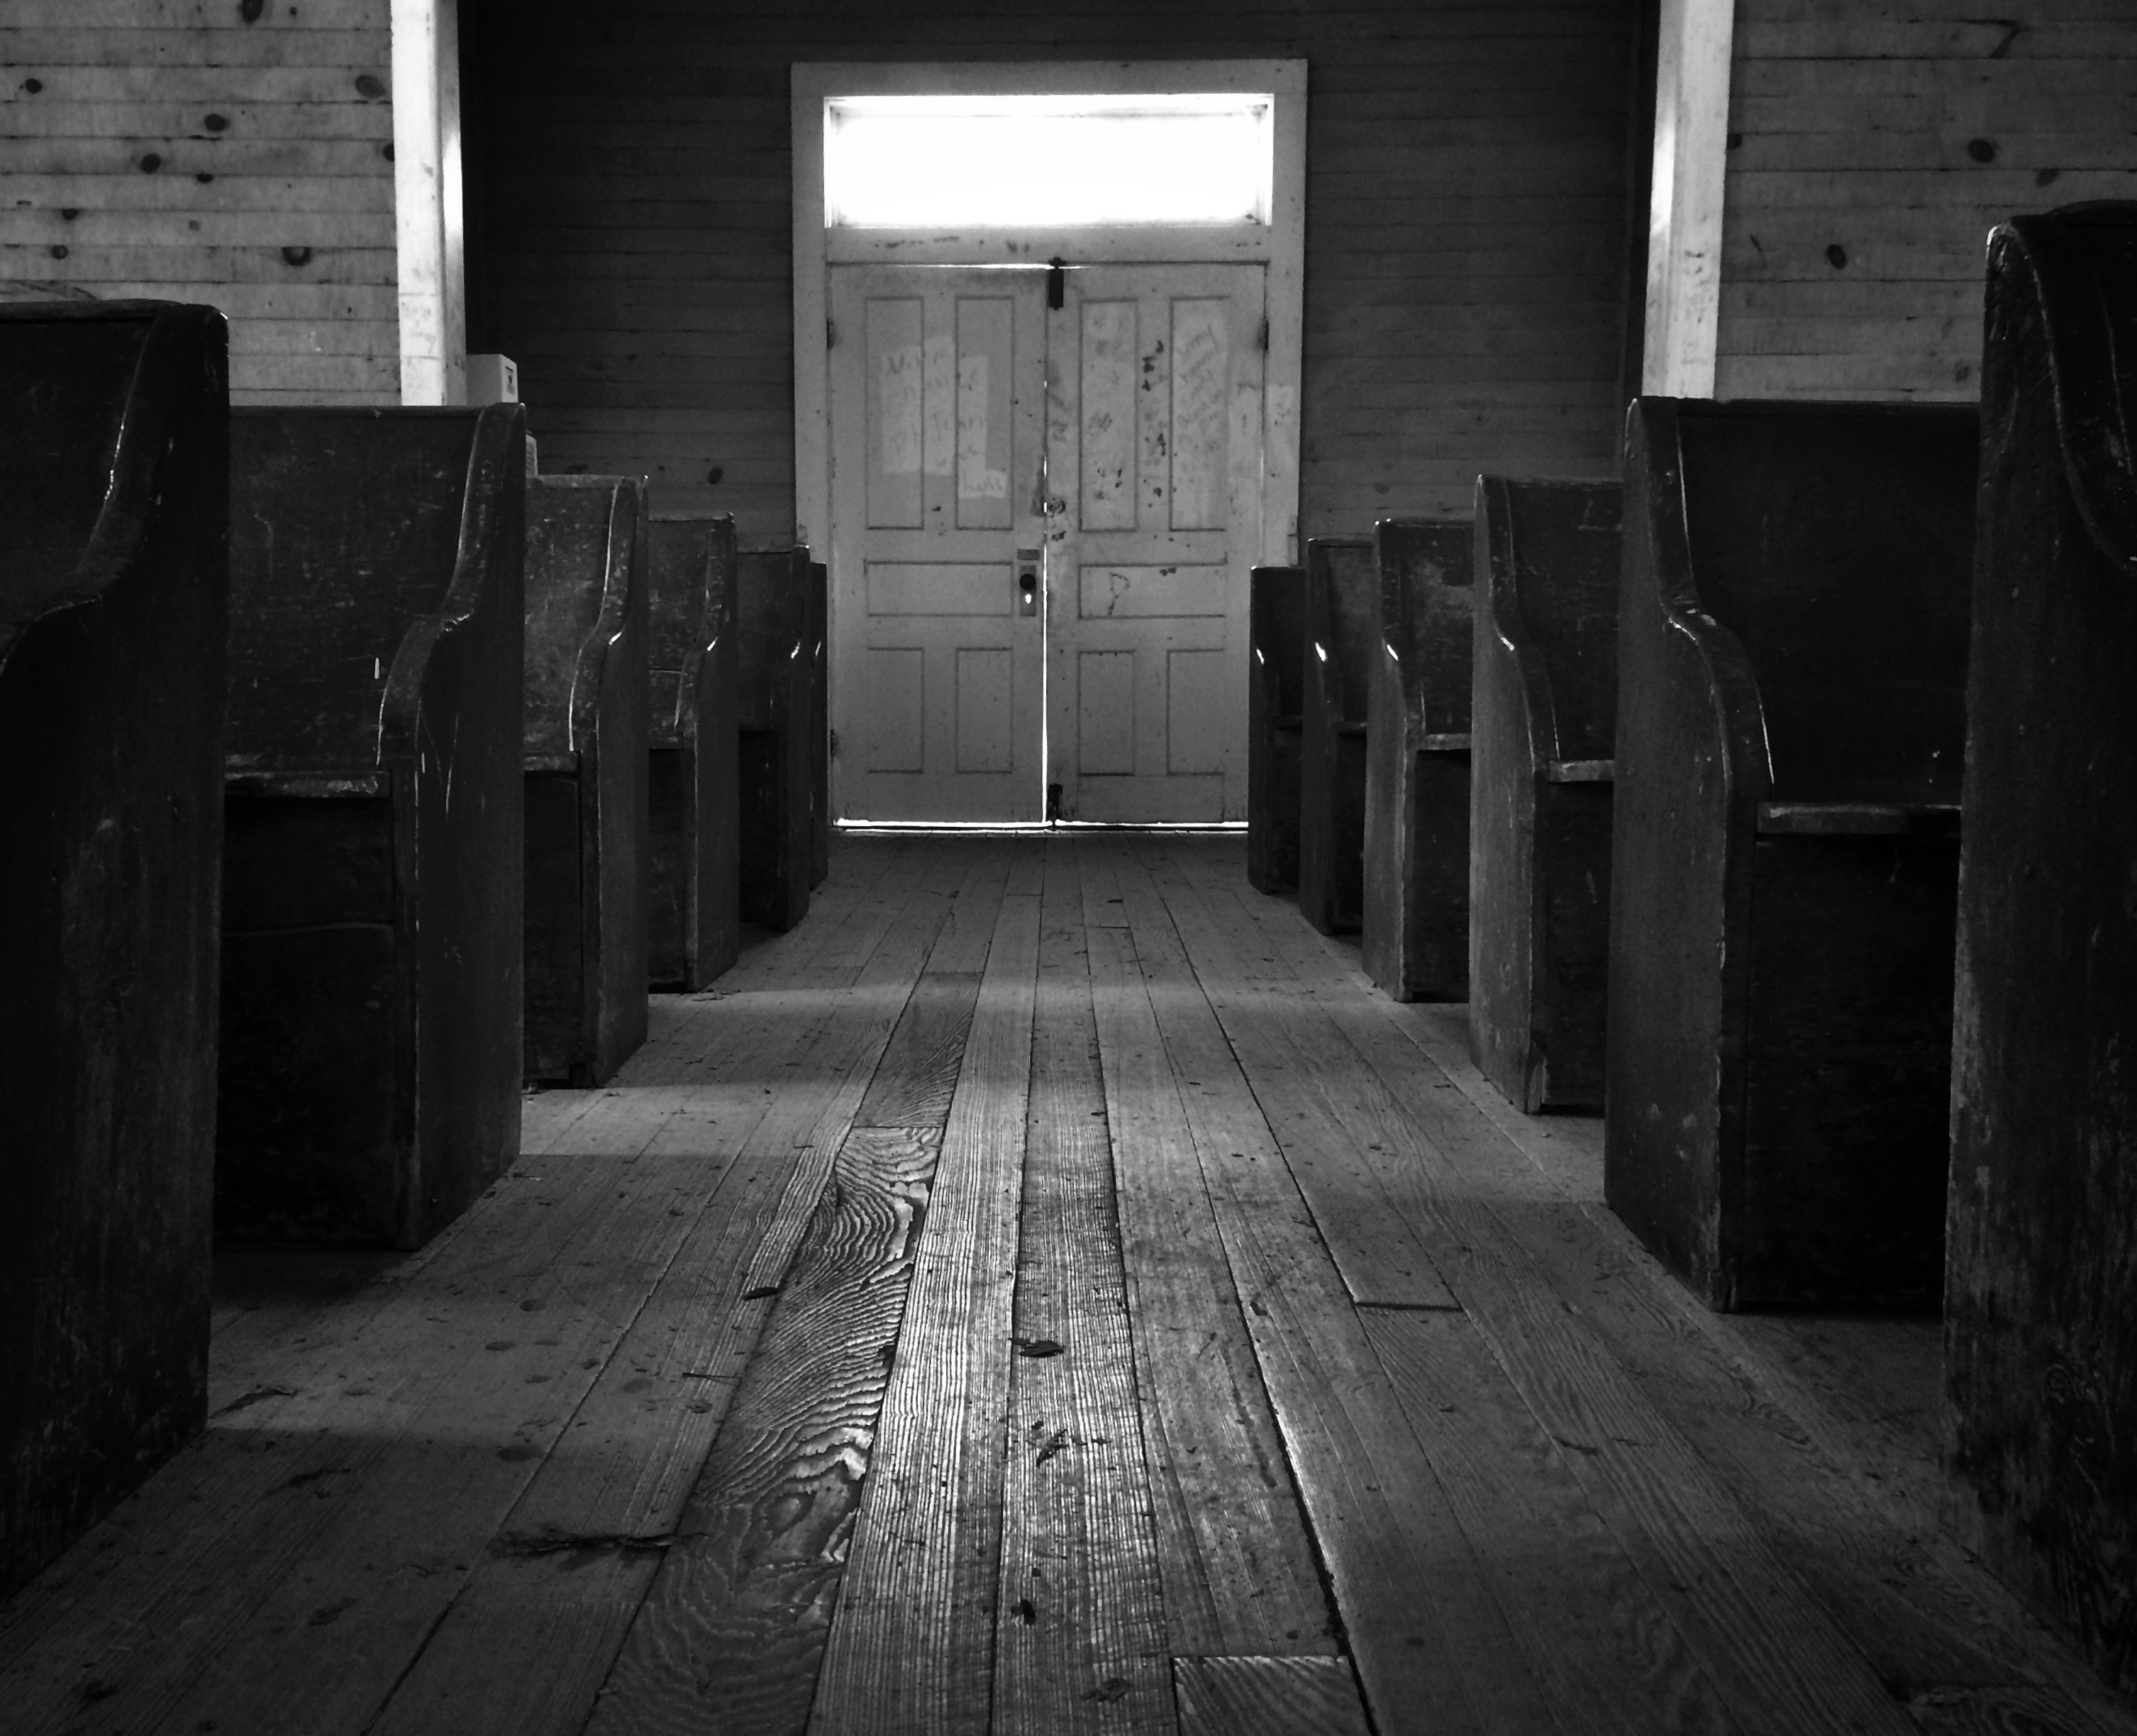
light, black and white, architecture, wood, road, white, street, night, photography, alley, shadow, darkness, church, black, monochrome, hardwood, isle, infrastructure, pews, photograph, shape, floors, monochrome photography, film noir